Berufjarðará

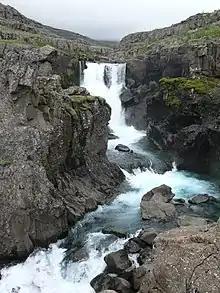
Berufjarðará

Berufjarðará is a river in the East Fjords region of Iceland.